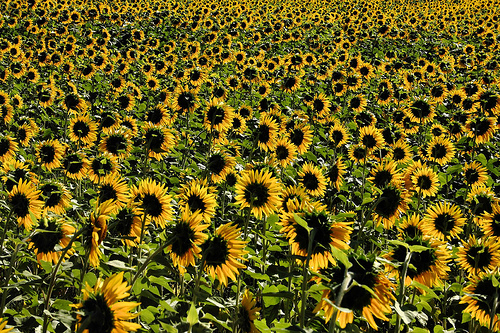
Flower: sunflower